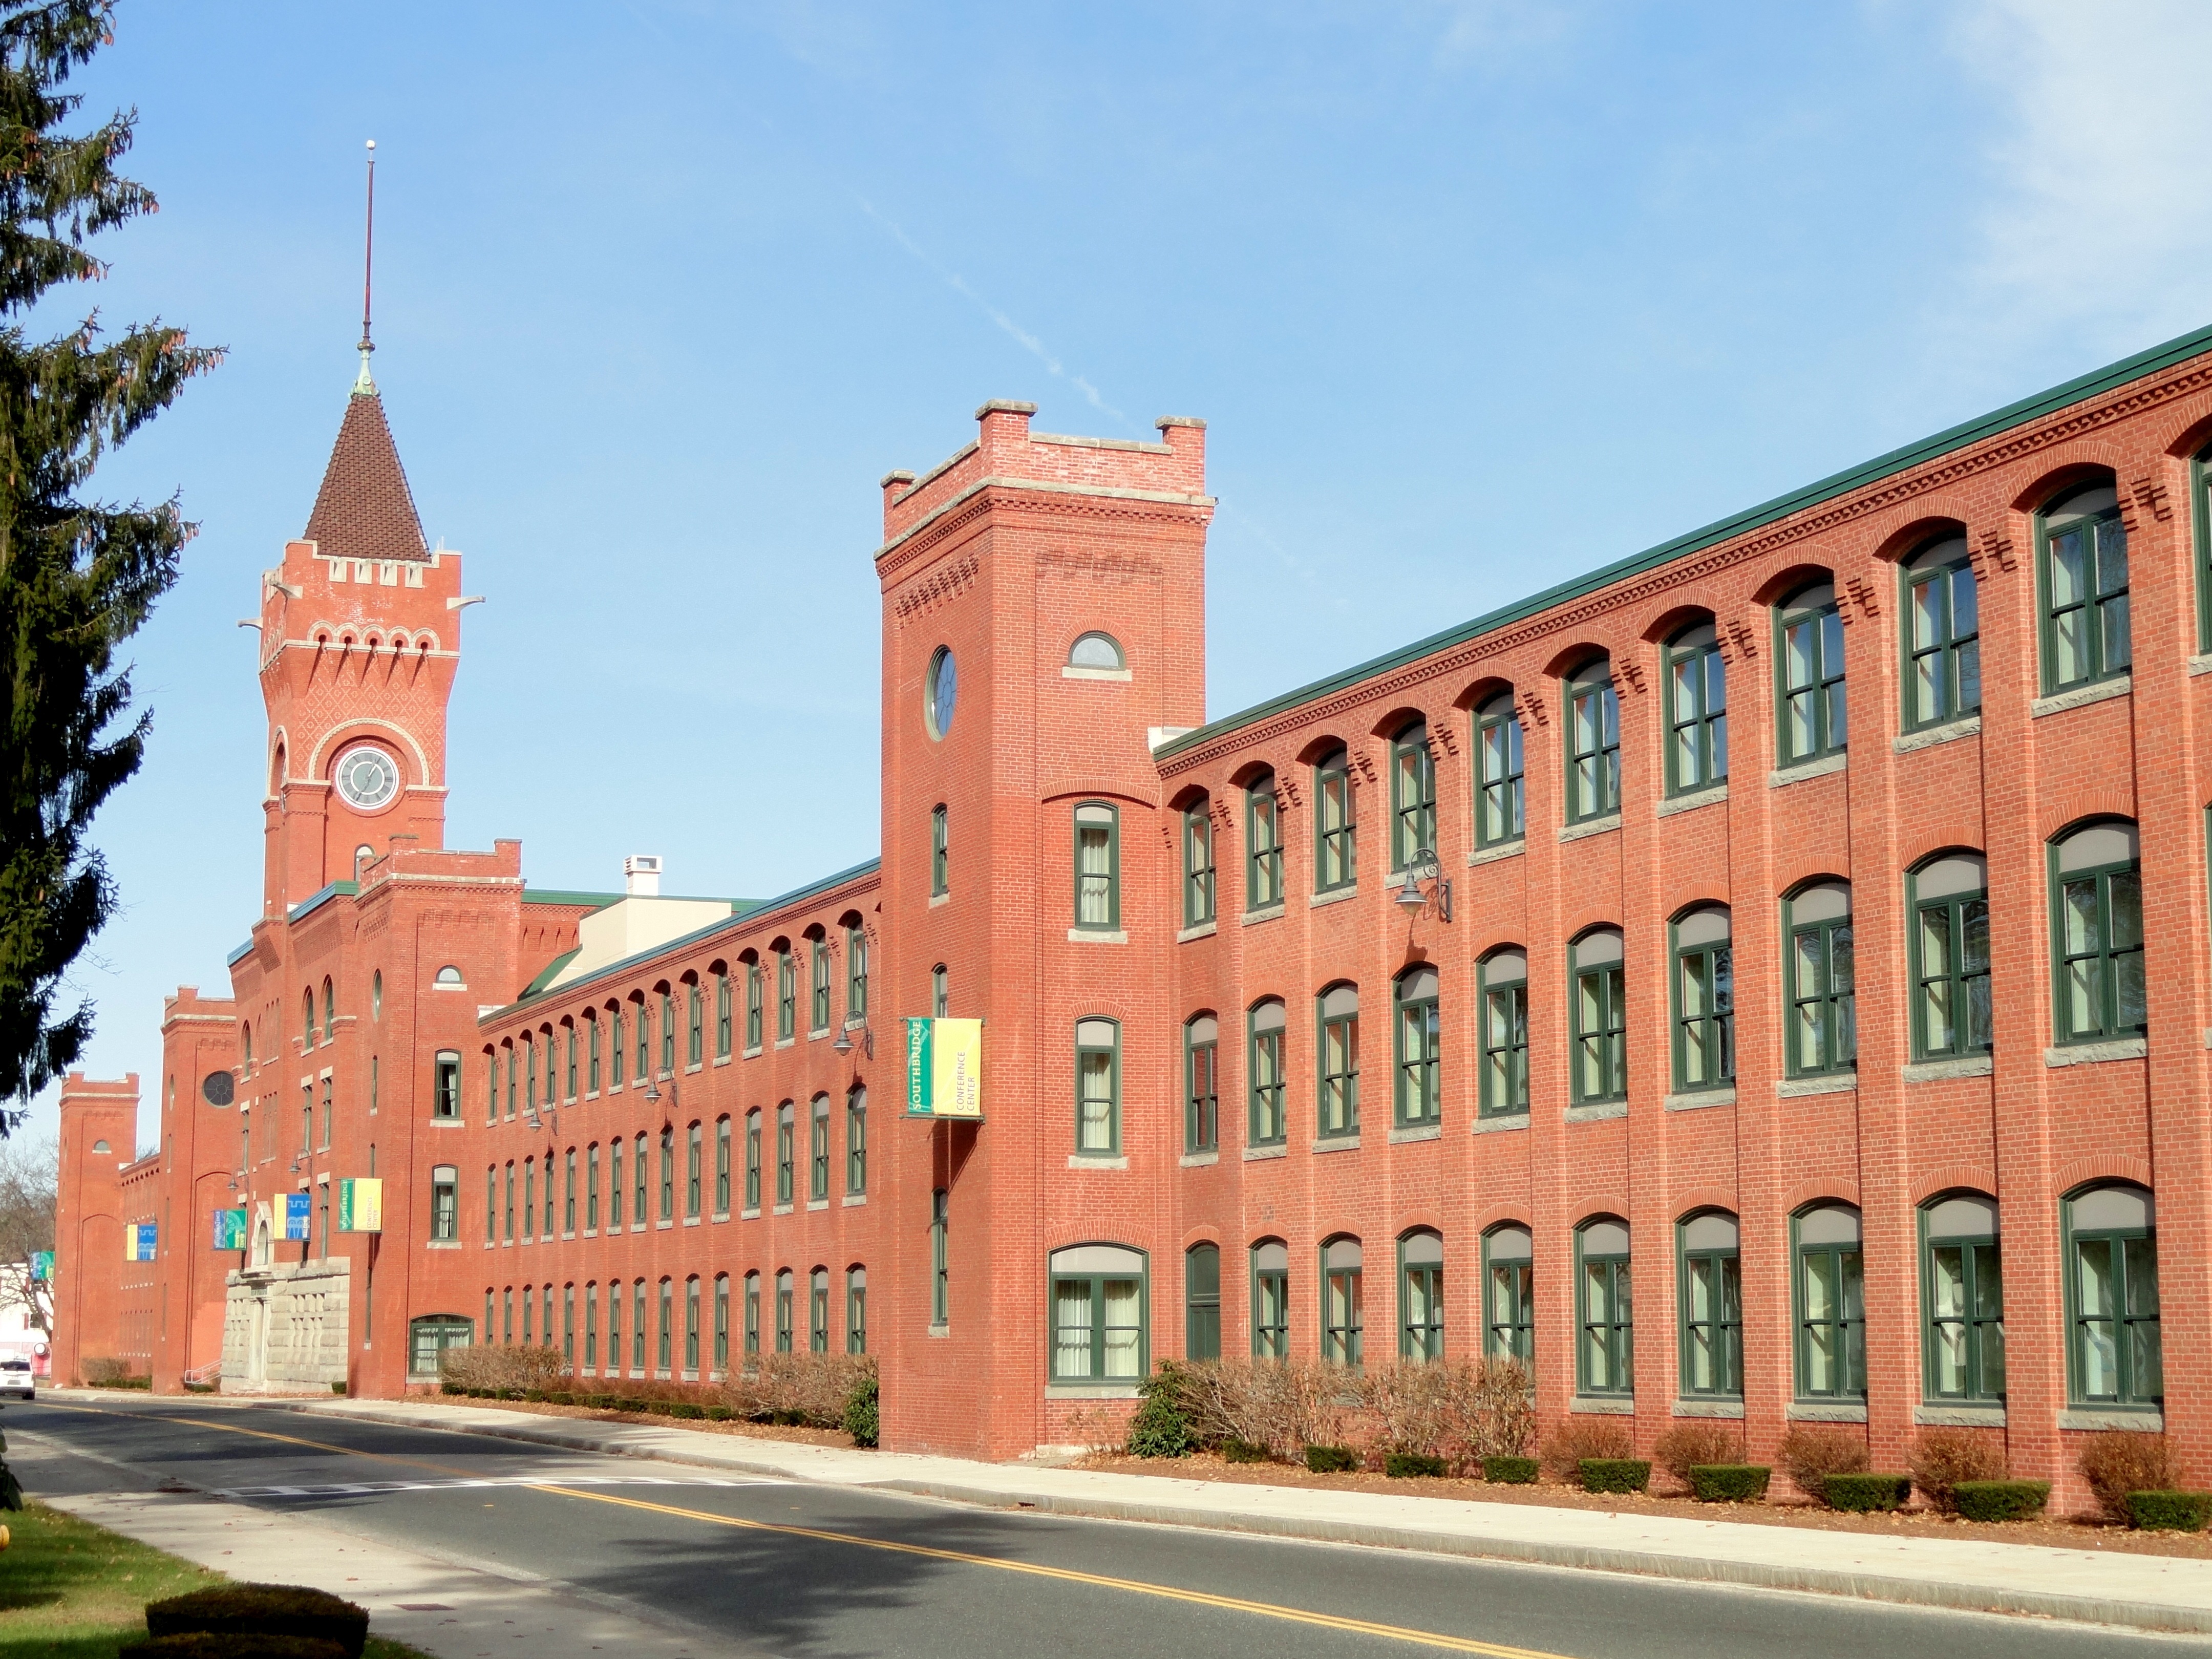
architecture, town, building, palace, city, downtown, tower, plaza, landmark, facade, property, exterior, historic, estate, massachusetts, neighbourhood, american optical company, southbridge